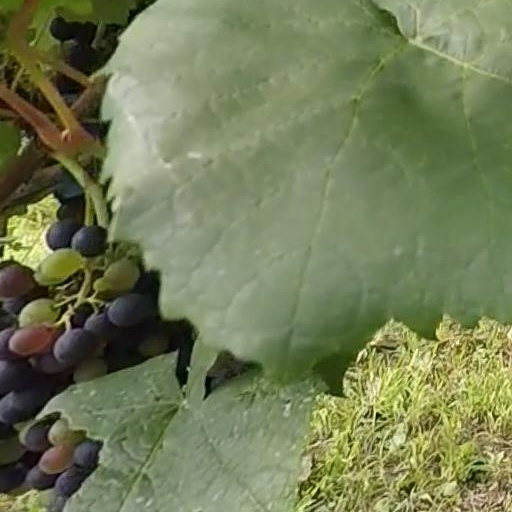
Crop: grape